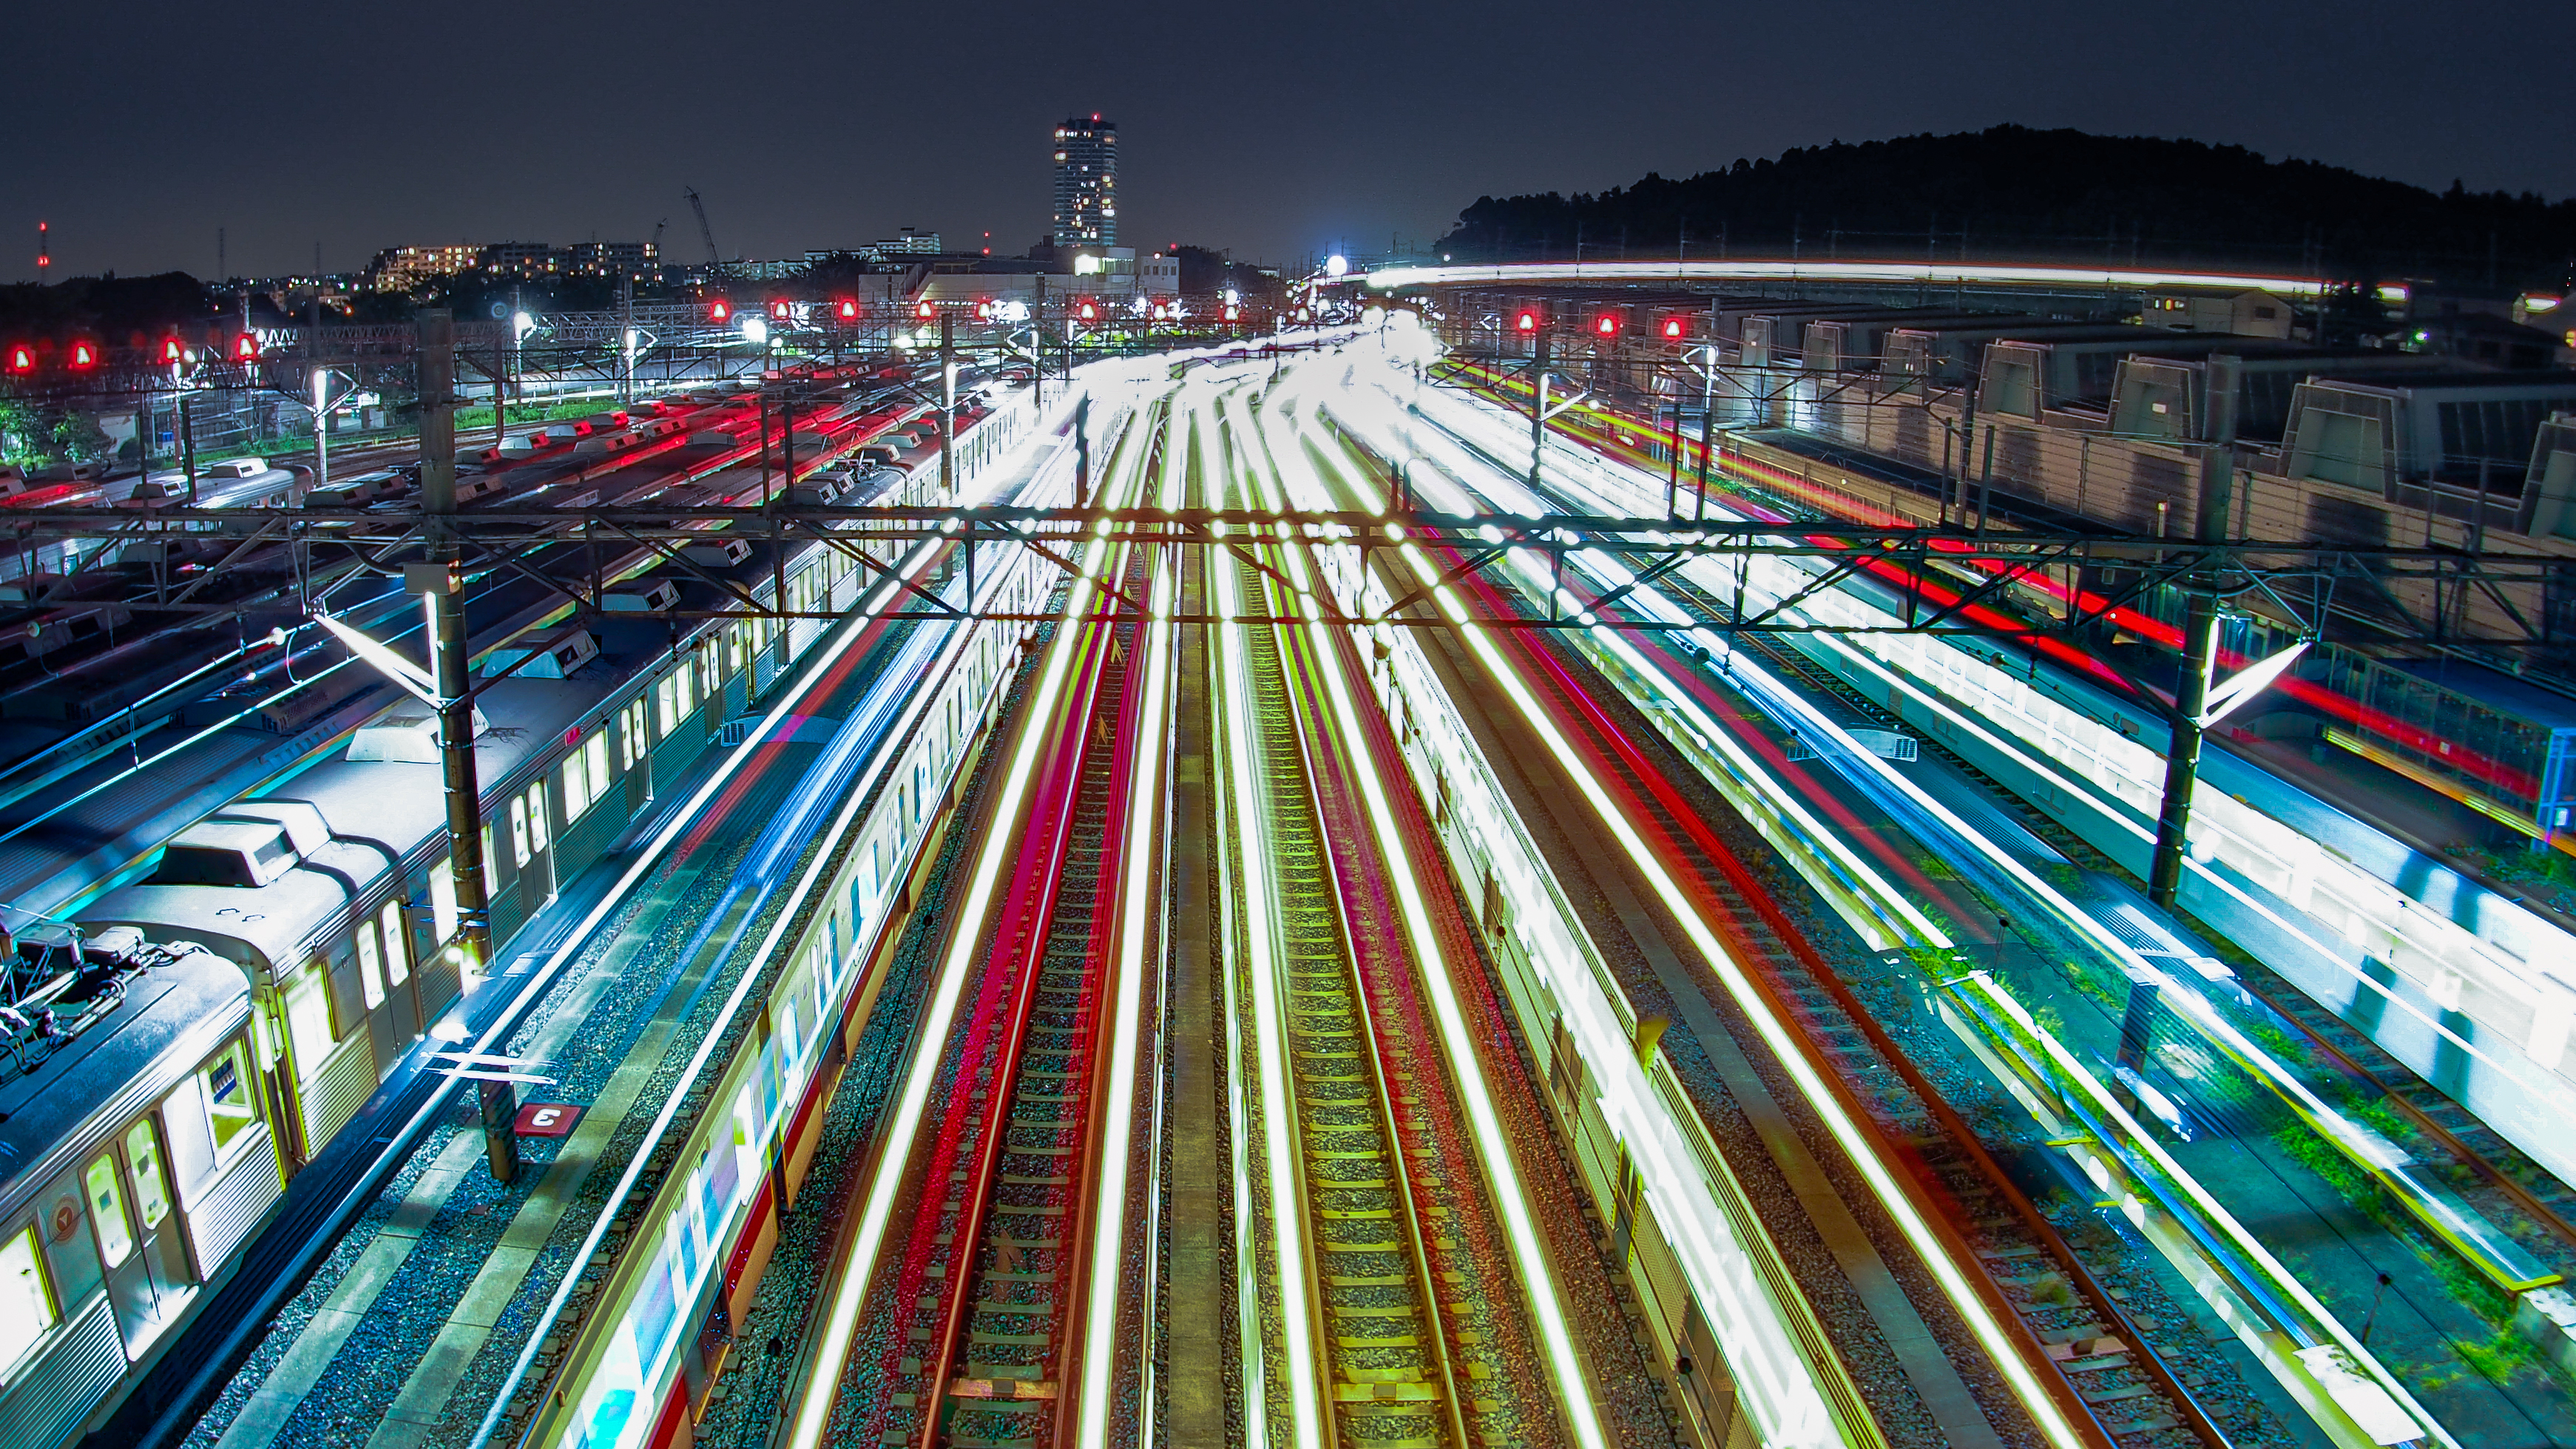
light, road, skyline, traffic, night, highway, city, skyscraper, overpass, cityscape, transport, japan, lane, stadium, public transport, rushhour, infrastructure, yokohama, omdem1, nagatsudarailyard, nagatsuda, returningtrains, livecomposite, railroadyard, railyard, rushhourperiod, metropolis, urban area, metropolitan area